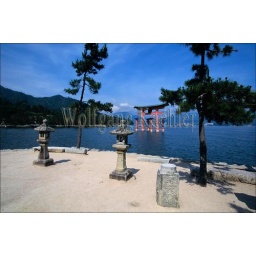
Japan, near hiroshima, miyajima island, otorii gate, stone lanterns and pine trees